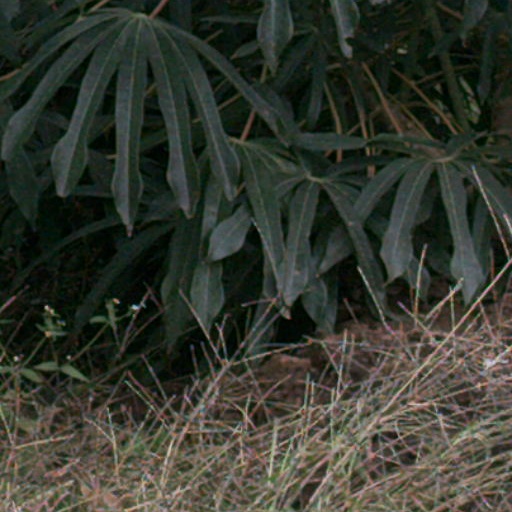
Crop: cassava